Old age

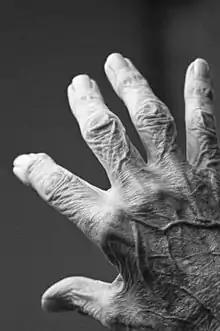
The hand of an elderly person

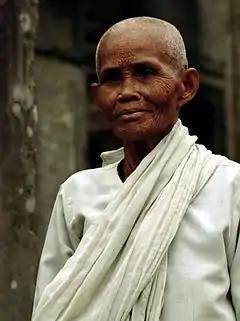
An elderly Khmer woman

Frail people require a high level of care. Medical advances have made it possible to extend life, or "postpone death", at old age for years. This added time costs many frail people "prolonged sickness, dependence, pain, and suffering".